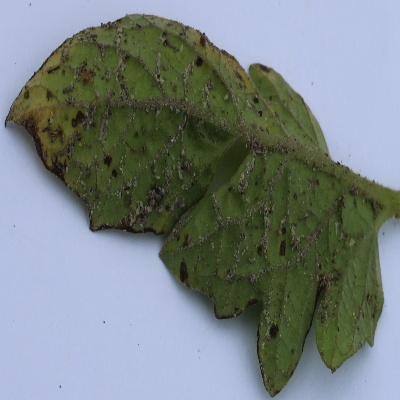
Crop: Tomato
Condition: septoria leaf spot